County Dublin

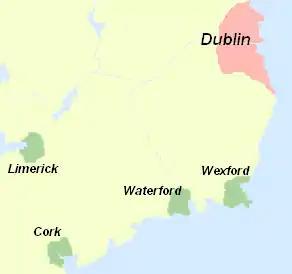
Norse-Gael Kingdom of Dublin in the 10th Century

In 1170, the ousted king of Leinster, Diarmait Mac Murchada, and his Norman allies agreed to capture Dublin at a war council in Waterford. They evaded the intercepting army of High King Ruaidrí Ua Conchobair by marching through the Wicklow Mountains, arriving outside the walls of Dublin in late September. The king of Dublin, Ascall mac Ragnaill, met with Mac Murchada for negotiations; however, while talks were ongoing, the Normans, led by de Cogan and FitzGerald, stormed Dublin and overwhelmed its defenders, forcing mac Ragnaill to flee to the Northern Isles. Separate attempts to retake Dublin were launched by both Ua Conchobair and mac Ragnaill in 1171, both of which were unsuccessful.